Sulphur Bank Mine

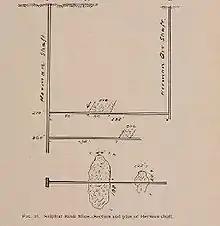
Diagram of Hermann mine shaft, 1903

The 1880 Census indicates more than 218 Chinese mine workers at Sulphur Bank Mine. The use of Chinese labor in the underground workings was pervasive in the mines of California.